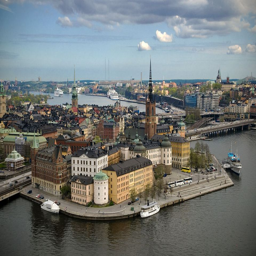
island as seen from the top of the tower .